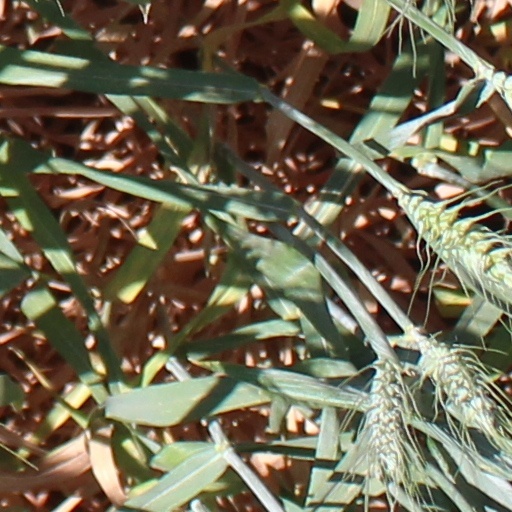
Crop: wheat